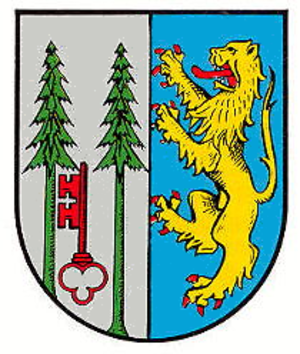
Orbis est une municipalité allemande située dans le land de Rhénanie-Palatinat et l'arrondissement du Mont-Tonnerre.